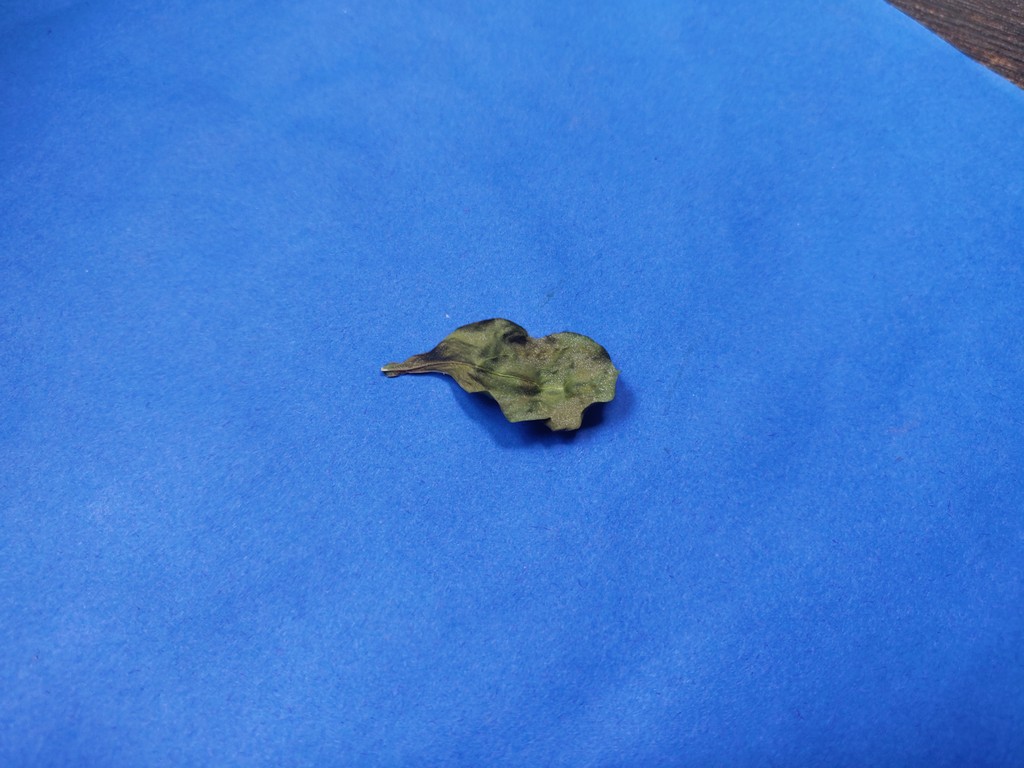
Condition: Dried
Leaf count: single
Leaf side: unknown